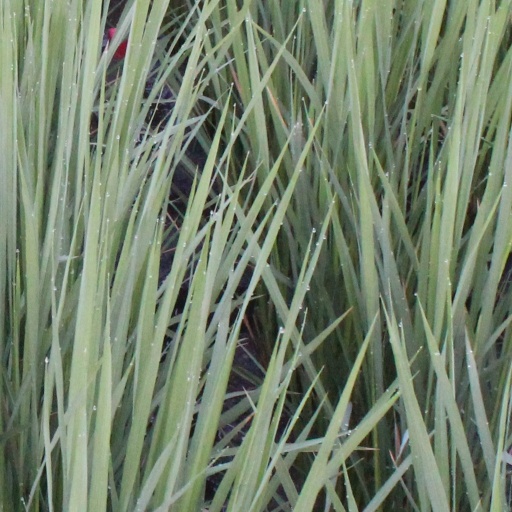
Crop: rice